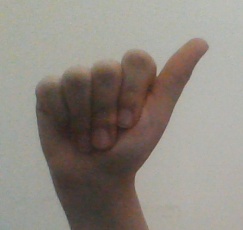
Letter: dhad